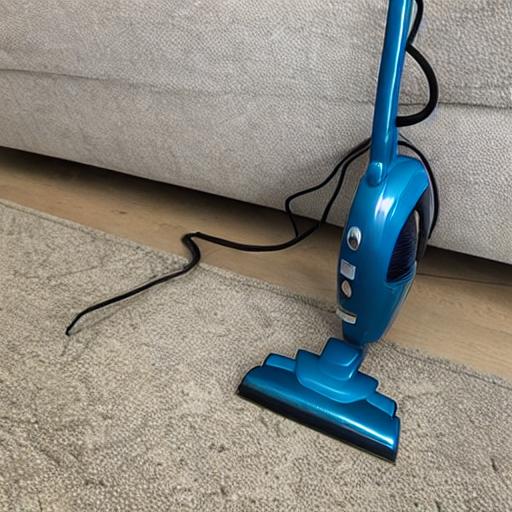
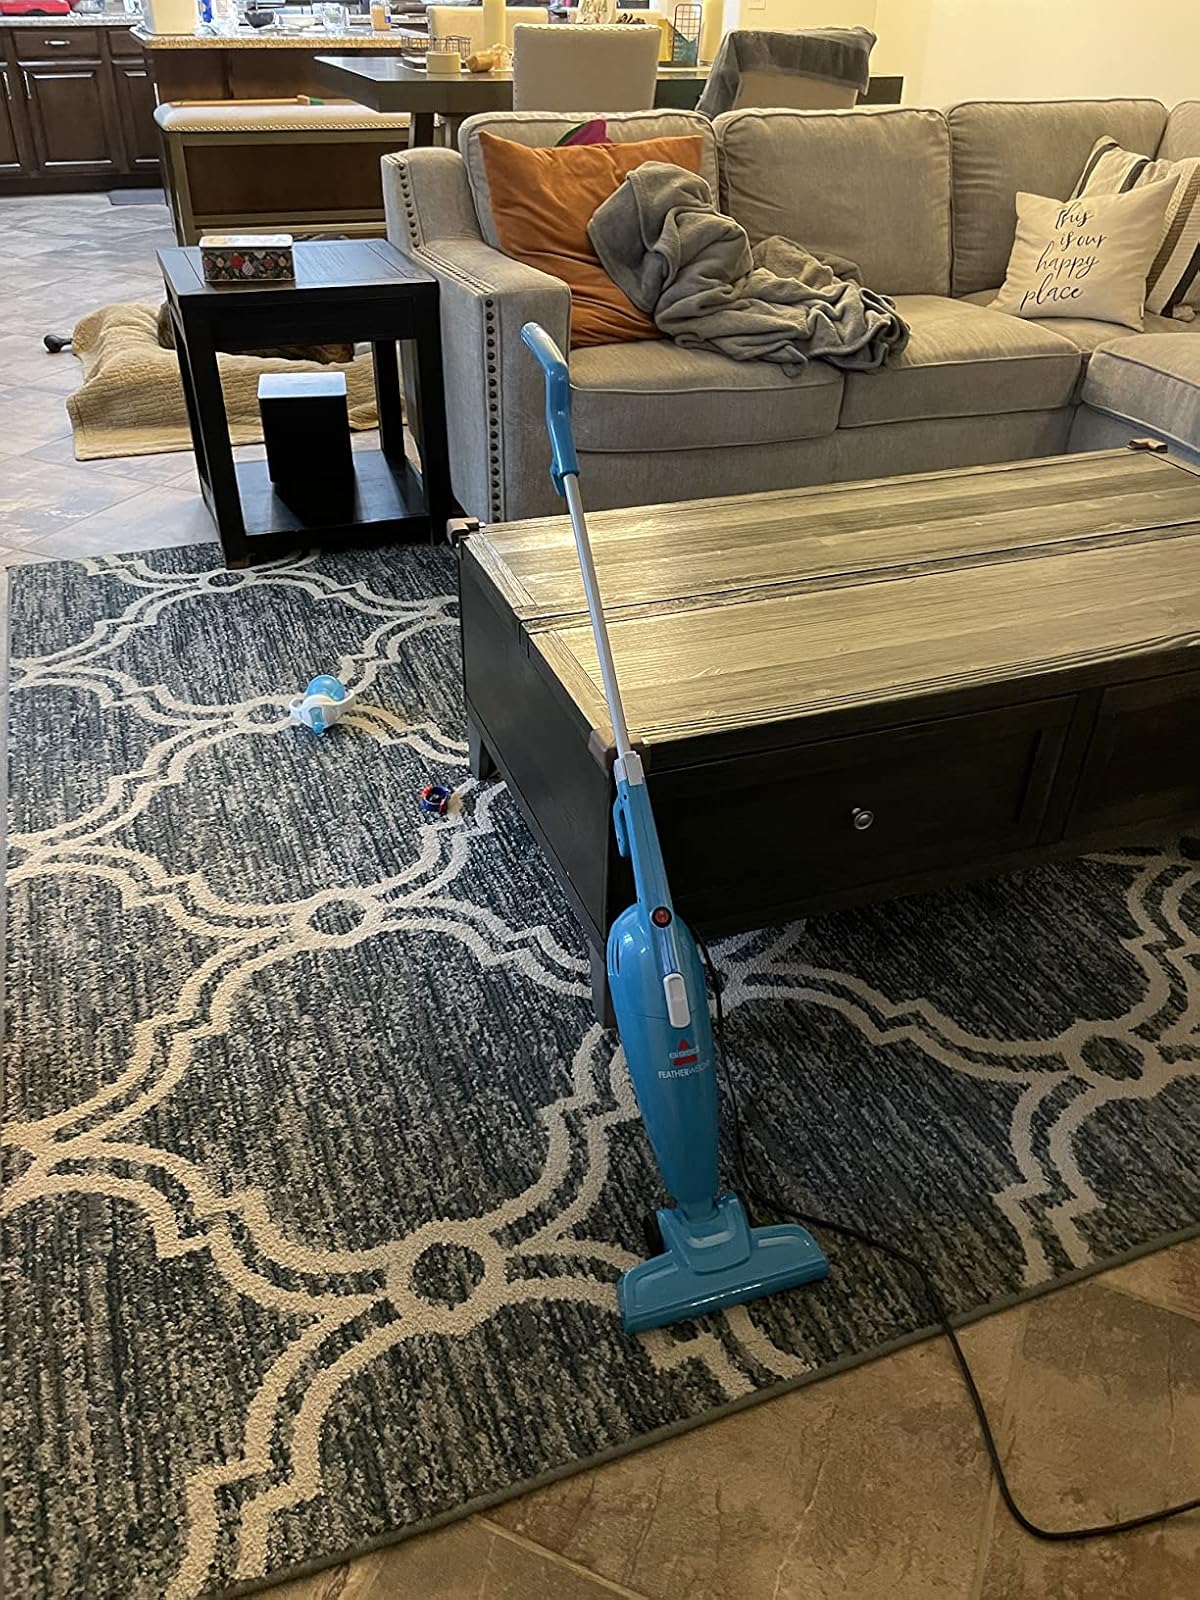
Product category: items_vacuum
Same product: no